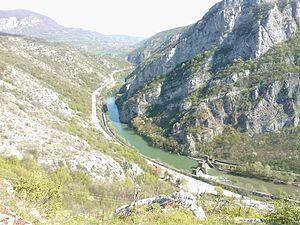
La grotte de Mala Balanica, transcrit du serbe Малa Баланицa, est une grotte préhistorique située en Serbie.
La gorge de Sićevo est située en Serbie, à environ 20 km de la ville de Niš, et à proximité du village de Sićevo. Ces gorges ont été creusées par la rivière Nišava. Le site est inscrit sur la liste des parcs naturels du pays et est considéré comme une zone importante pour la conservation des oiseaux.